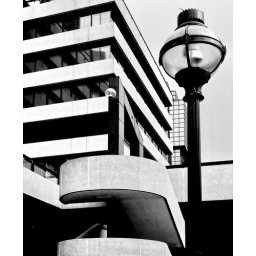
Abstract view of office building on north bank of the River Thames in the Pool of London